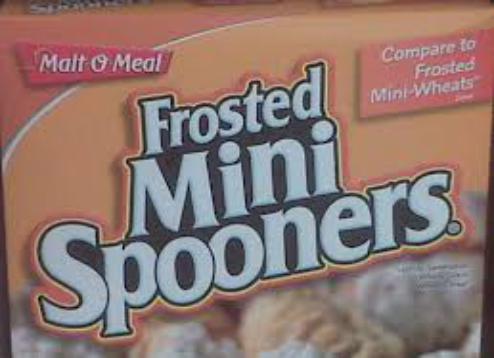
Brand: Frosted Mini Spooners
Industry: Food